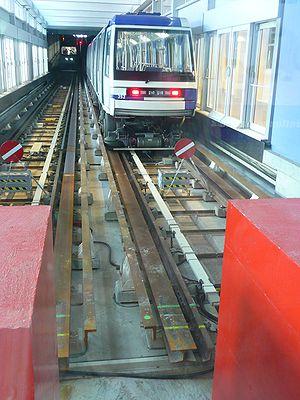
Un métro sur pneumatiques est un métro dont le déplacement des trains est assuré par des roues équipées de pneus circulant sur deux lés de piste parallèles, se différenciant du matériel ferroviaire classique dont le roulement est assuré par des roues en acier circulant sur deux rails parallèles.